Polish–Teutonic Wars

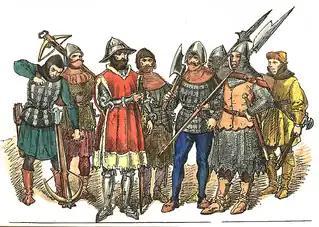
Polish knights 1434-1492

A new, but futile, round of negotiations started in May 1419 in Gniewków with papal legate Bartholomew Capri, archbishop of Milan, as mediator. The dispute was then passed to Sigismund, Holy Roman Emperor, for further mediation. On January 6, 1420 in Wrocław the emperor delivered his decision that the Peace of Thorn was valid and fair. That meant that Samogitia belonged to Lithuania only for the lifetime of Vytautas the Great, Grand Duke of Lithuania, and Jogaila, King of Poland. After their deaths Samogitia was to return to the Teutonic Knights. Other territorial claims were also rejected. The emperor granted the Knights even more rights than they demanded in negotiations. This decision was probably influenced by the fact that Sigismund hoped to receive support from the Teutonic Knights in his war with the Hussites, who were supported by Vytautas. Vytautas and Jogaila categorically refused to accept this decision. Jogaila unsuccessfully appealed to Pope Martin V.